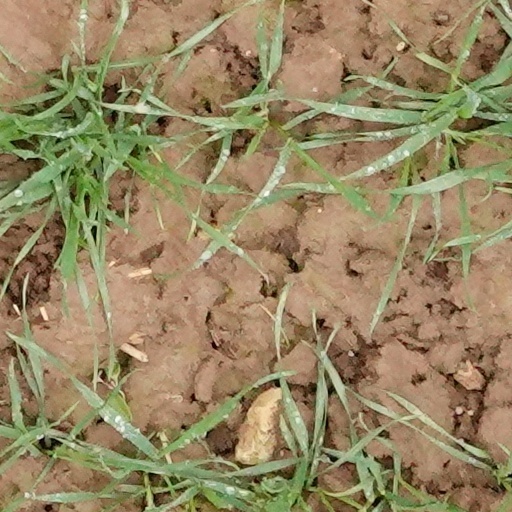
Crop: wheat